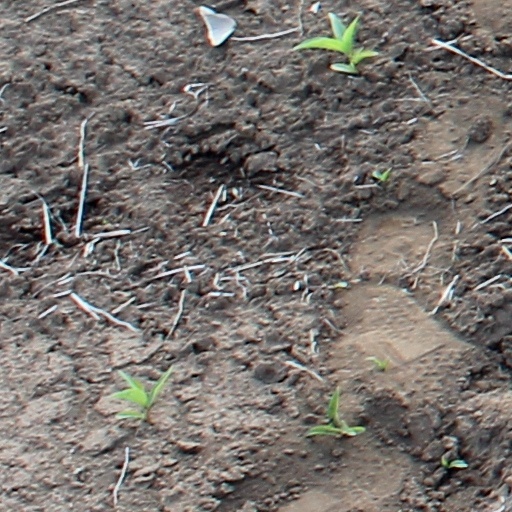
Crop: wheat